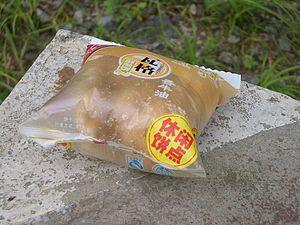
Un paquet scellé de gaufres (瓦格), lorsque il est apporté à une haute altitude (ici 2 000 m au dessus du niveau de la mer), à un col de montagne, entre Muyu (木鱼镇) et Yazikou (鸭子口乡, direction de Yichang) à Shennongjia. Il y a également écrit sur le paquet